Ecuadorian Air Force

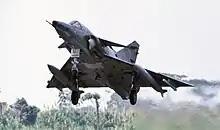
An Ecuadorian IAI Kfir C.2 on takeoff during Exercise Blue Horizon '86

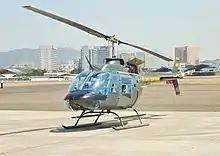
A Bell 206 Jet Ranger

Previous notable aircraft flown included the Gloster Meteor, English Electric Canberra, SEPECAT Jaguar, BAC Strikemaster, Republic P-47, PBY Catalina, Hawker Siddeley HS 748, Lockheed T-33, T-28 Trojan, H-13 Sioux, and the HAL Dhruv helicopter(Order terminated) | IAI Kfir